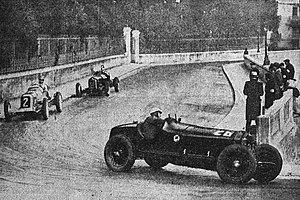
Grand Prix de Monaco 1934, Balestrero devant Earl Howe et Moll, aux essais.
Le Grand Prix automobile de Monaco 1934 est un Grand Prix qui s'est tenu sur le circuit de Monaco le 2 avril 1934.